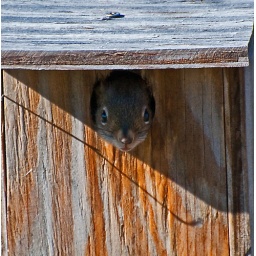
Busted! Caught this little fellow rooting through a bird box in the Canaan Valley National Wildlife Refuge, 10/08/10.